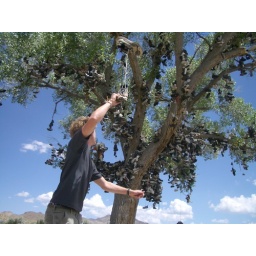
one of the only trees on our highway in nevada. so people throw shoes in it. we made a donation.